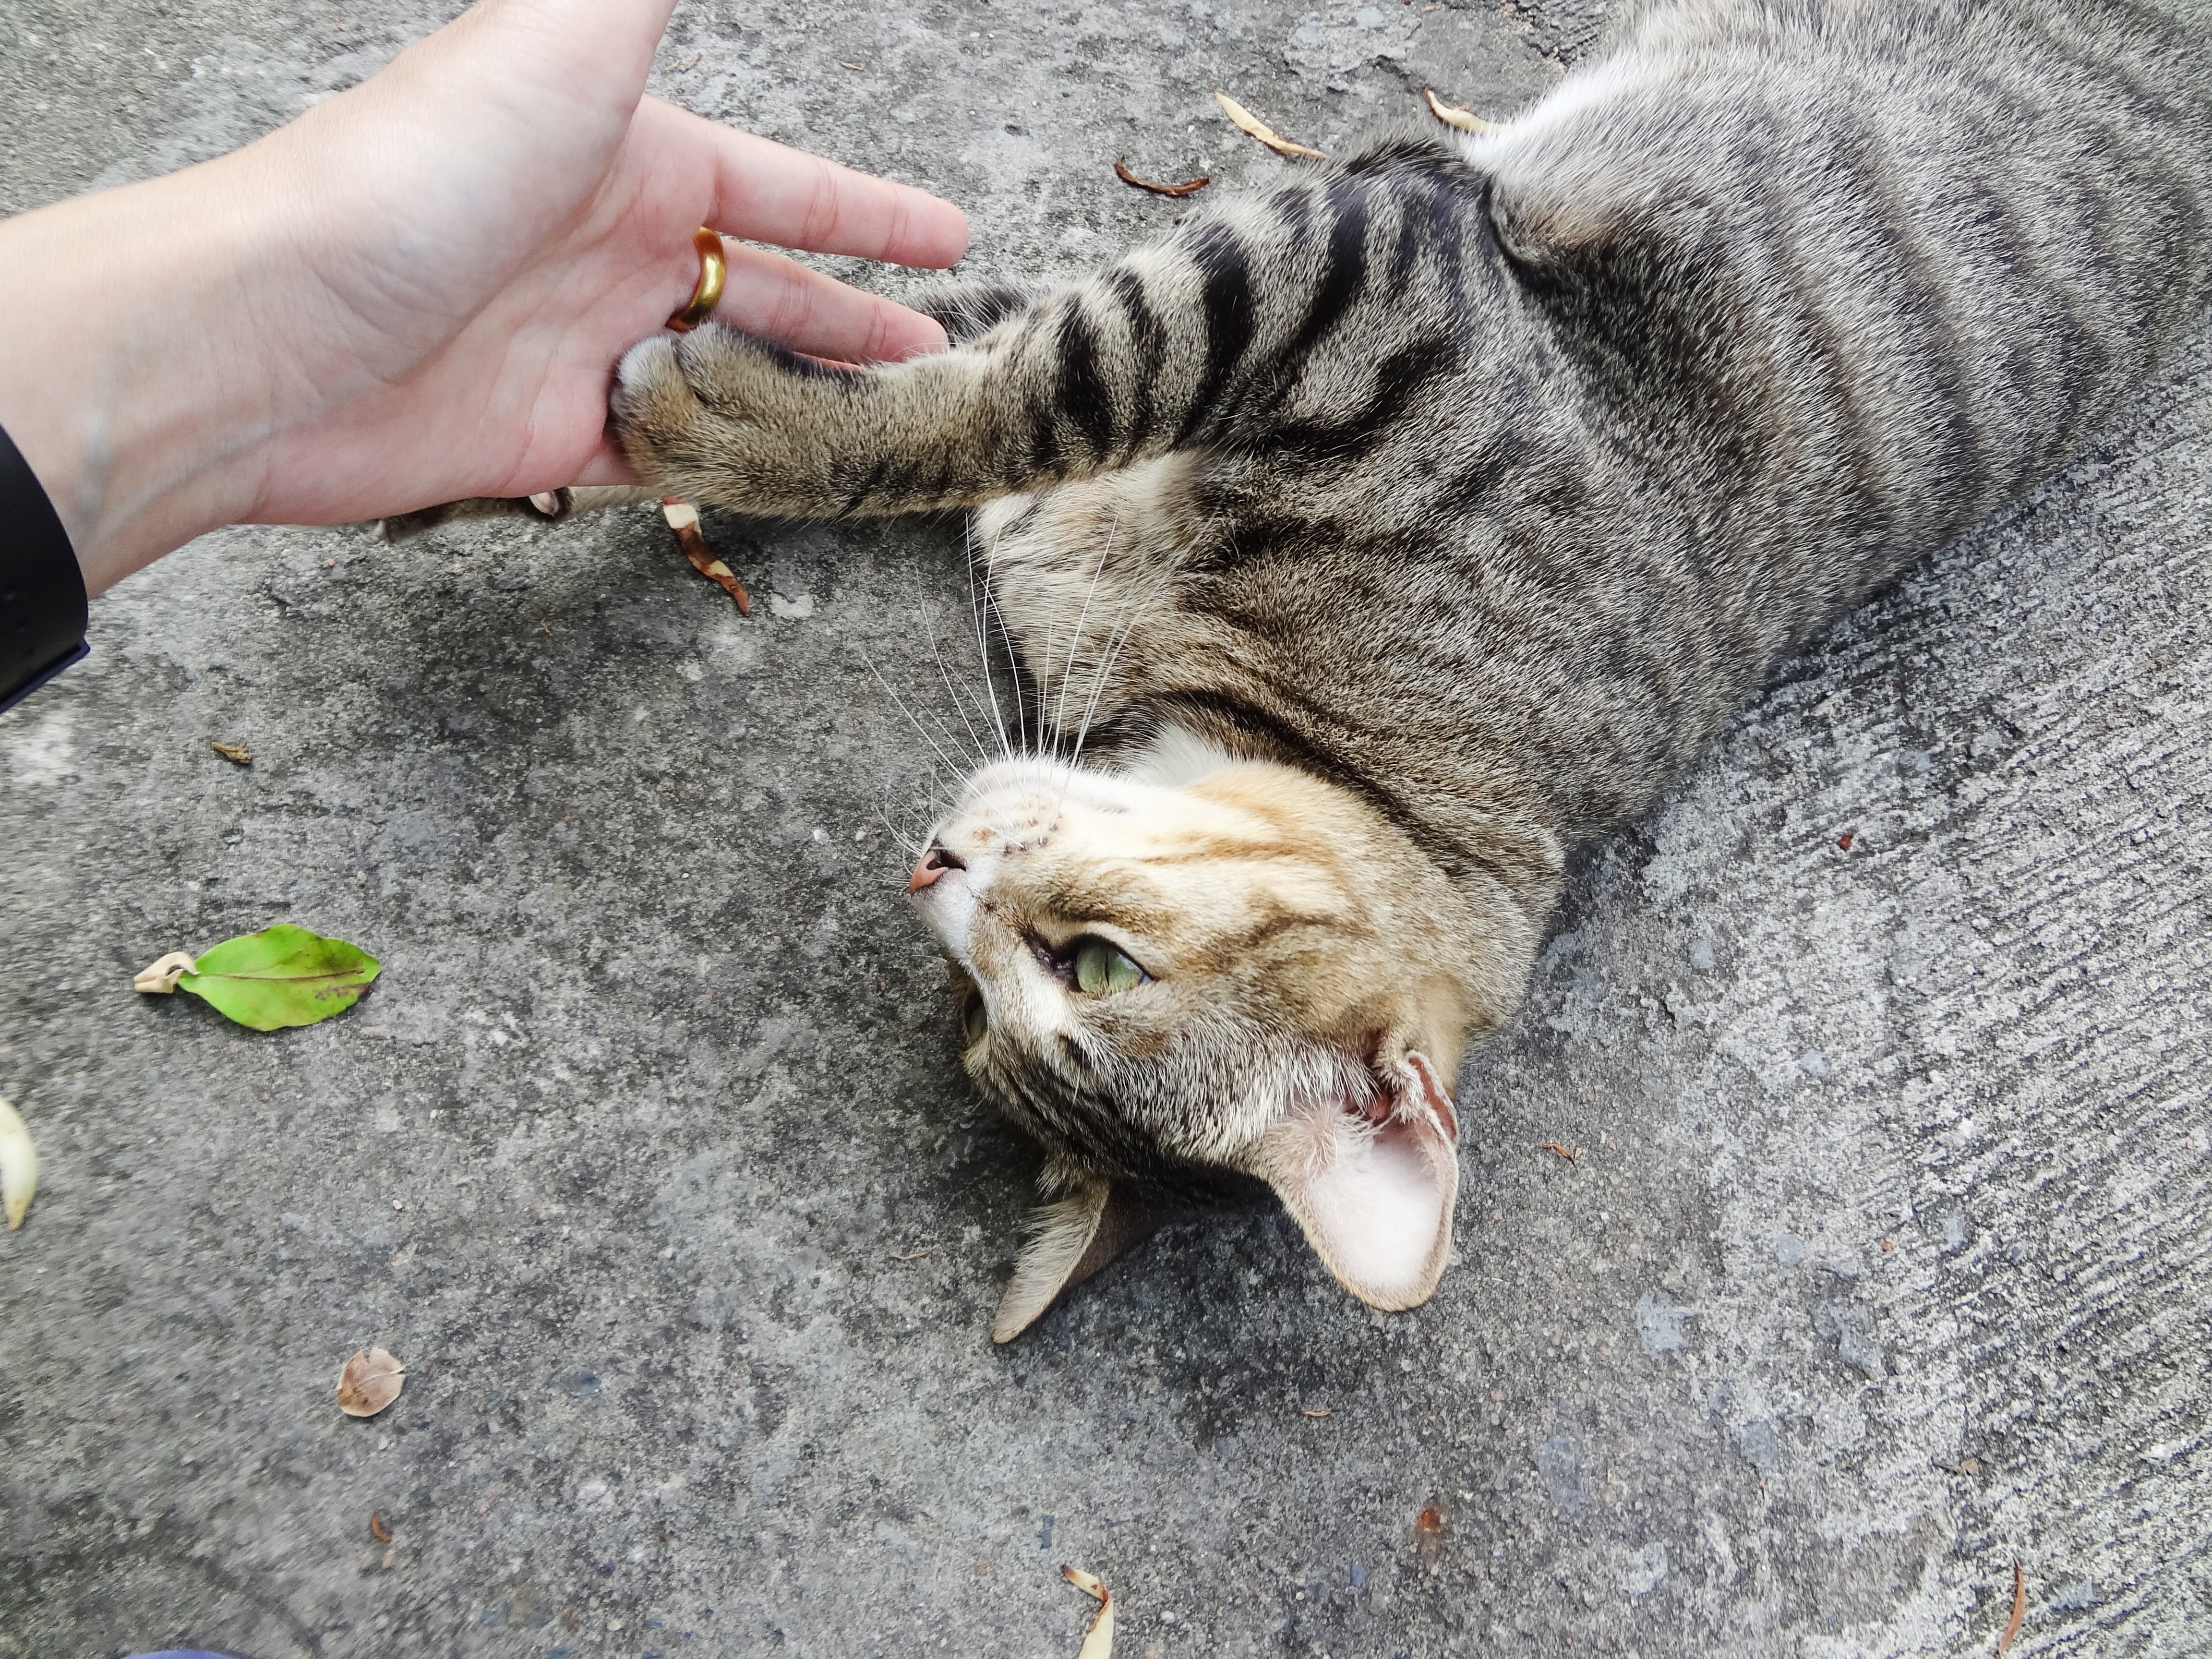
outdoor, people, cat, mammal, fauna, friend, pets, hands, animals, vertebrate, tabby cat, there are no residential, the cat house, wild cat, small to medium sized cats, cat like mammal, animal lovers